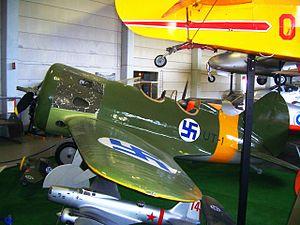
Le musée de l'aviation de Finlande est un musée spécialisé dans les avions, situé près de l'aéroport d'Helsinki à Veromies a Vantaa en Finlande.